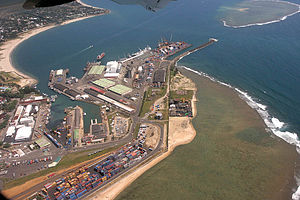
Toamasina
Udsigt over Toamasina
Toamasina er en by i den østlige del af Madagaskar, med et indbyggertal på cirka 179.000. Byen er hovedstad i regionen Atsinanana.